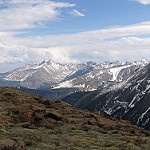
Scene: Outdoor